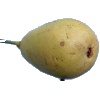
Label: Pear 2